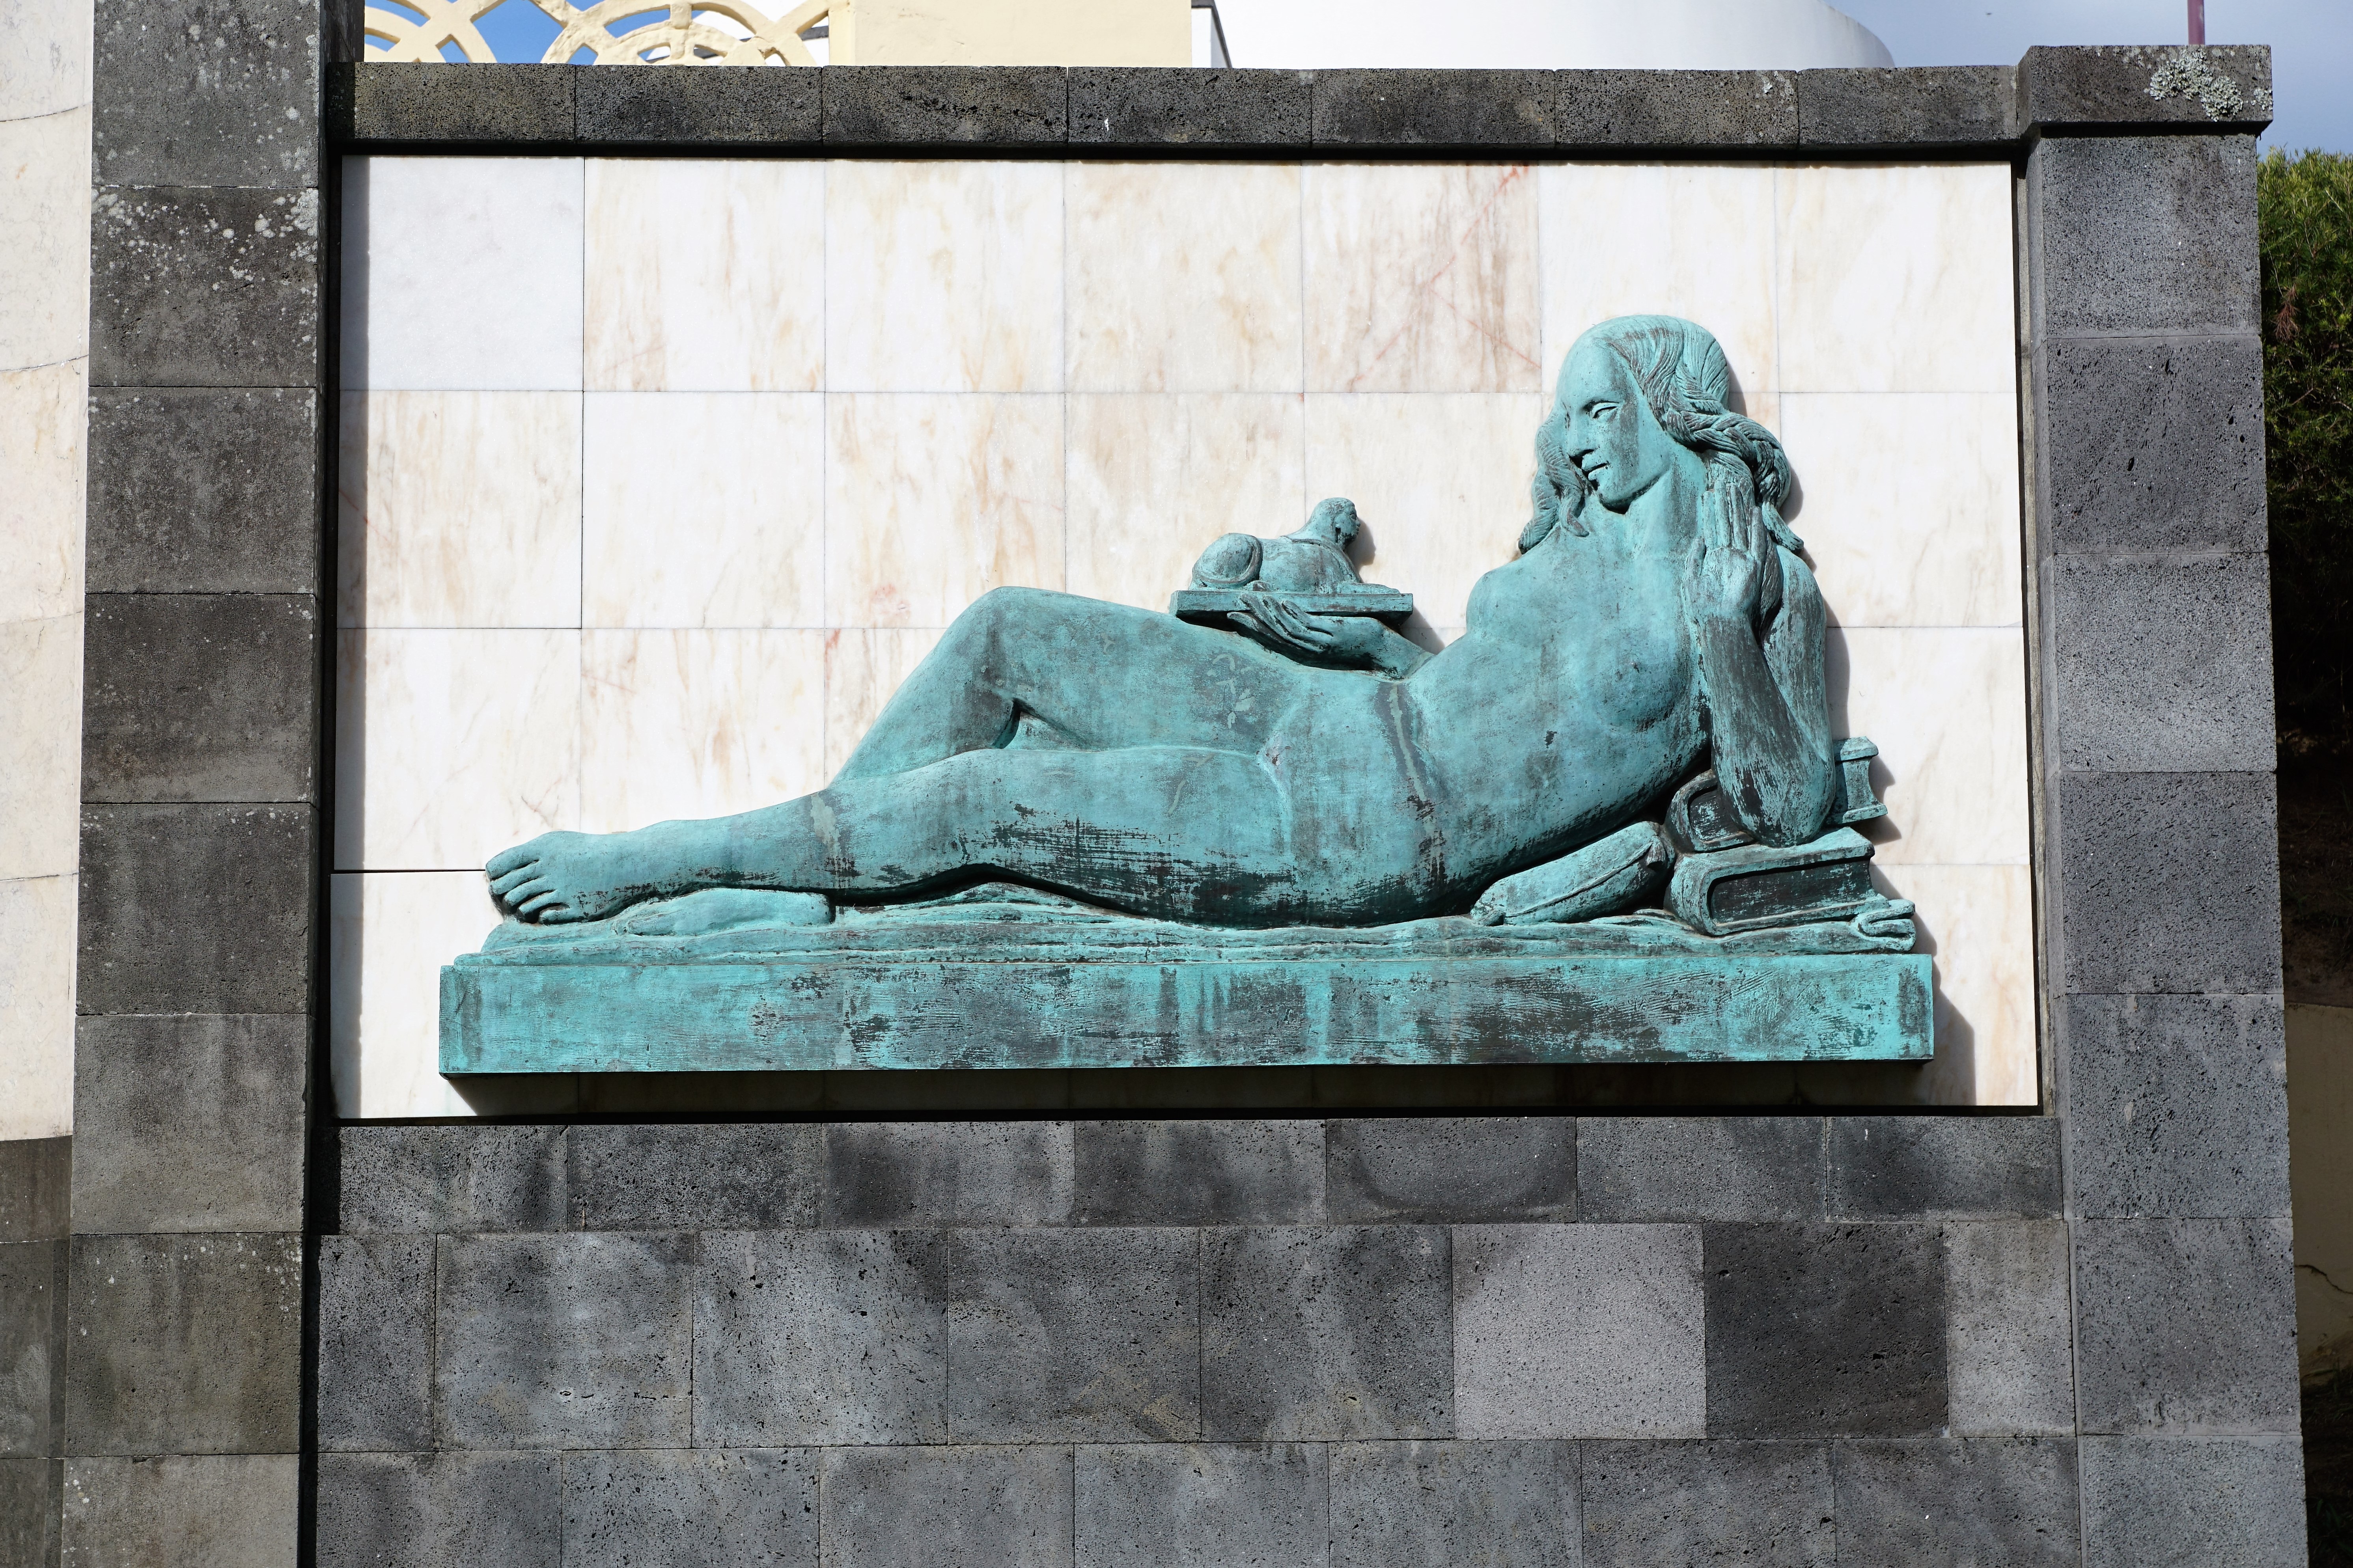
rock, wall, monument, statue, green, color, blue, sculpture, memorial, art, figure, ponta delgada